Roman, Romania

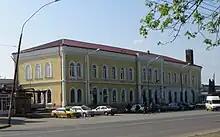
The Roman railway station

Roman became a railway hub in the 19th century, when the second railway in Romania was opened in December 1869, from Roman to Suceava (Ițcani). One year later, on December 27, 1870, The Bucharest-Galați-Roman railway was also opened, linking Roman to the capital via Mărășești, Tecuci, Galați, Brăila, and Buzău. Right after the inauguration, this railway was closed due to technical problems, but it was reestablished on September 13, 1872. At the same time, after a reluctant government gave its long-waited approval, the first high school of the city, "Roman-Vodă", was opened on September 30 in the building that is still in use today as that of School No. 1.